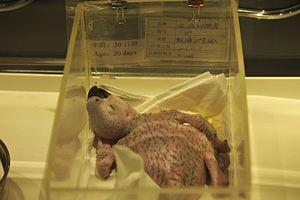
L'Ara bleu, également appelé Ara bleu et jaune ou Ara ararauna, est un grand perroquet du genre Ara facilement reconnaissable aux couleurs de son plumage.